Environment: real
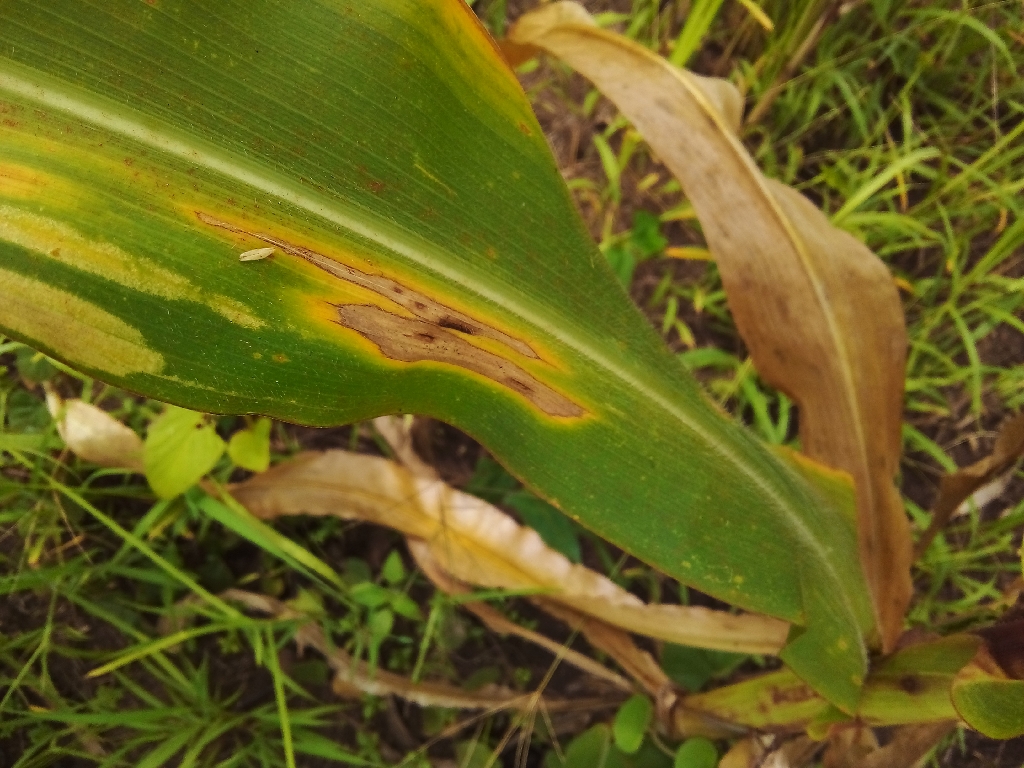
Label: northern_corn_leaf_blight